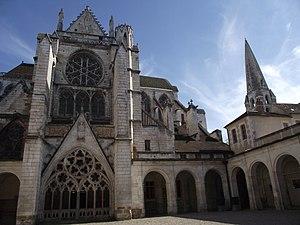
Auxerre, Abbaye Saint-Germain, XIII-XV siècles Italiano: Auxerre, Abbazia di San Germano, XIII-XV secolo